WALL-E

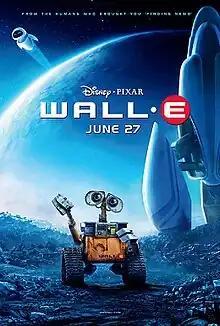
Theatrical release poster

WALL-E (stylized with an interpunct as WALL·E is a 2008 American animated romantic science fiction film directed by Andrew Stanton, who co-wrote the screenplay with Jim Reardon, based on a story by Stanton and Pete Docter. Produced by Pixar Animation Studios for Walt Disney Pictures, the film stars the voices of Ben Burtt, Elissa Knight, Jeff Garlin, John Ratzenberger, Kathy Najimy, and Sigourney Weaver, with Fred Willard in a live-action role. The film follows a solitary robot named WALL-E on a future, uninhabitable, deserted Earth in 2805, left to clean up garbage. He is visited by a robot called EVE sent from the starship "Axiom", with whom he falls in love and pursues across the galaxy.